Cannabis cultivation

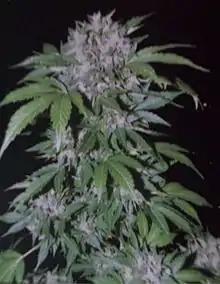
A flowering female cannabis plant

Also called the "stretch", this takes one day to two weeks. Most plants spend 10–14 days in this period after switching the light cycle to 12 hours of darkness. Plant development increases dramatically, with the plant doubling or more in size. (See reproductive development below.) Production of more branches and nodes occurs during this stage, as the structure for flowering grows. The plant starts to develop bracts/bracteoles where the branches meet the stem (nodes). Pre-flowering indicates the plant is ready to flower.